Space War

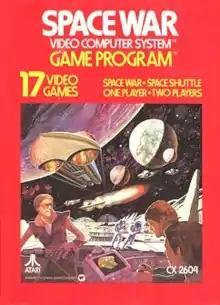

Space War is a multidirectional shooter video game released by Atari, Inc. in 1978 for the Atari Video Computer System (renamed to the Atari 2600 in 1982). The game is a version of "Spacewar!", the 1962 computer game by Steve Russell. It was released by Sears as "Space Combat" for its Atari compatible Tele-Games system. A version for the Atari Lynx was planned but never released.